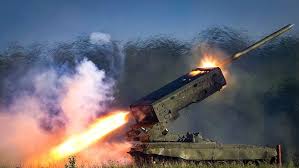
Label: Self Propelled Artillery